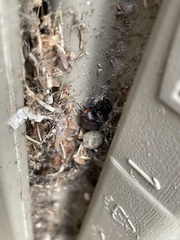
Species: Lactrodectus_hesperus